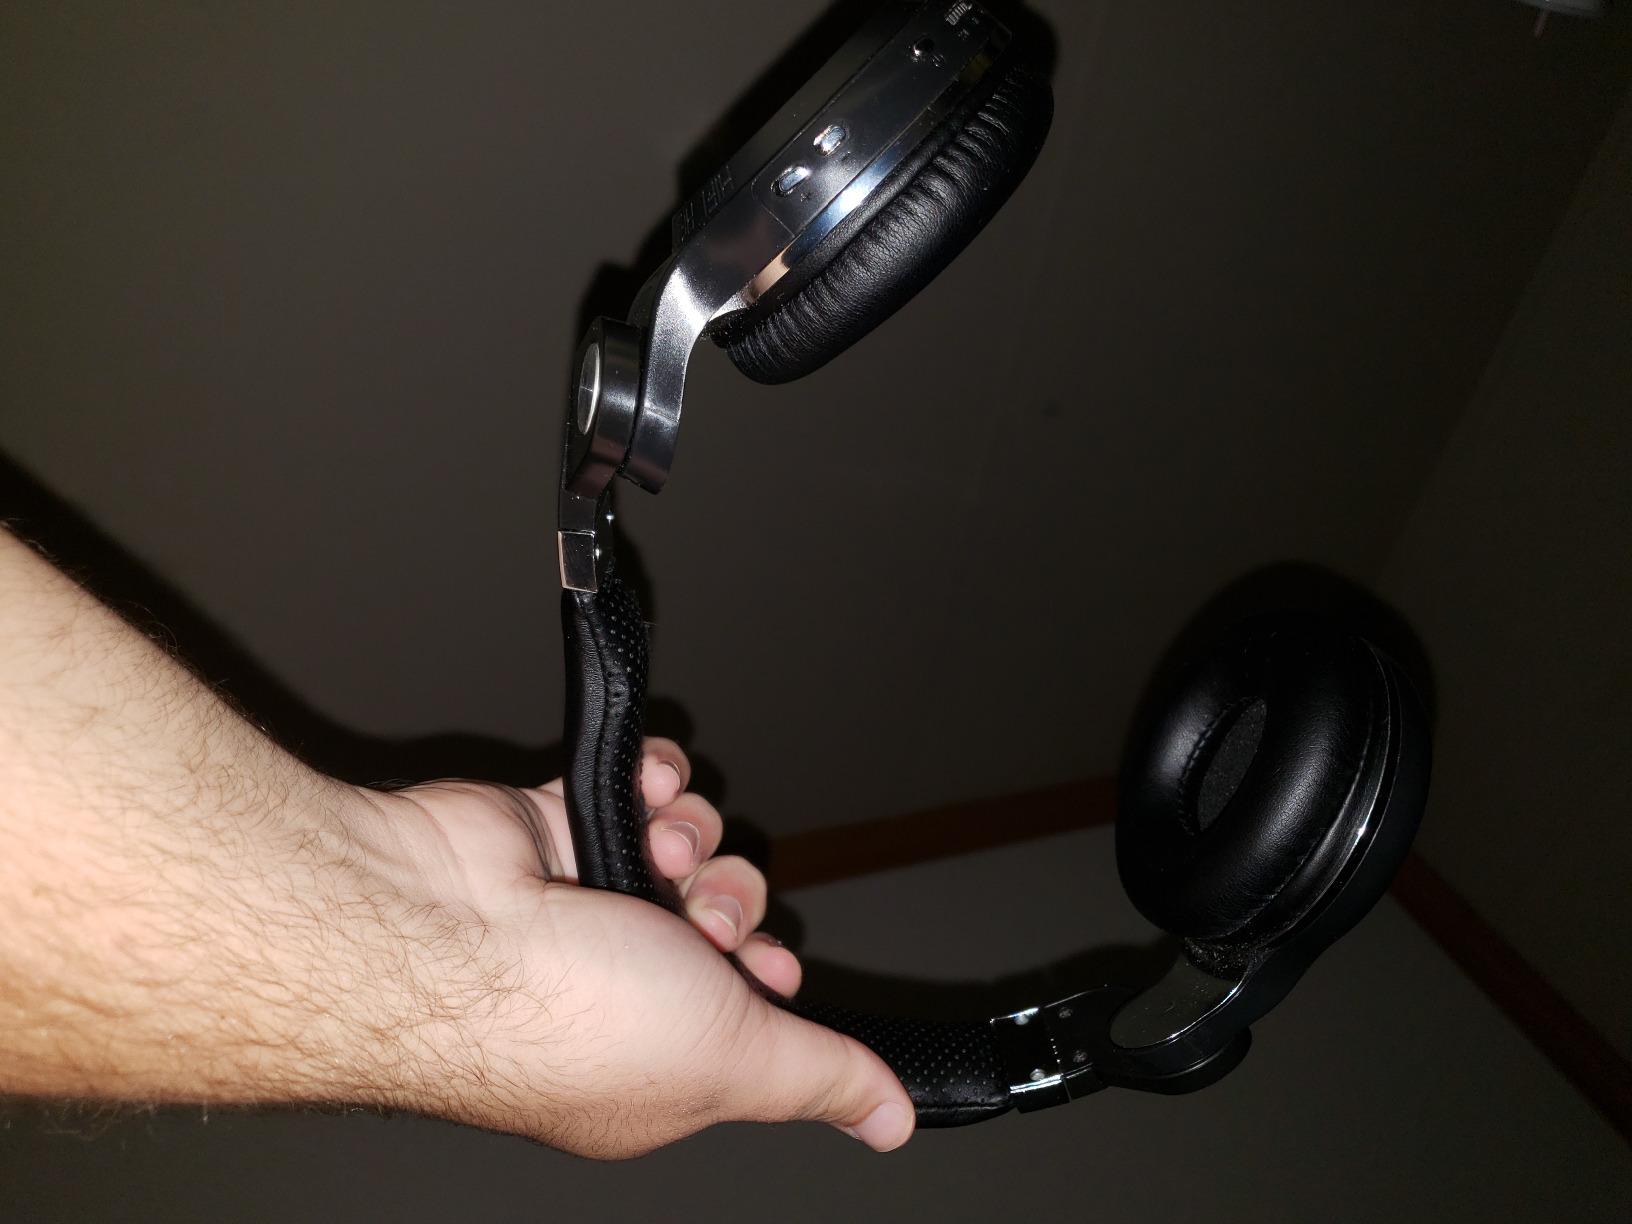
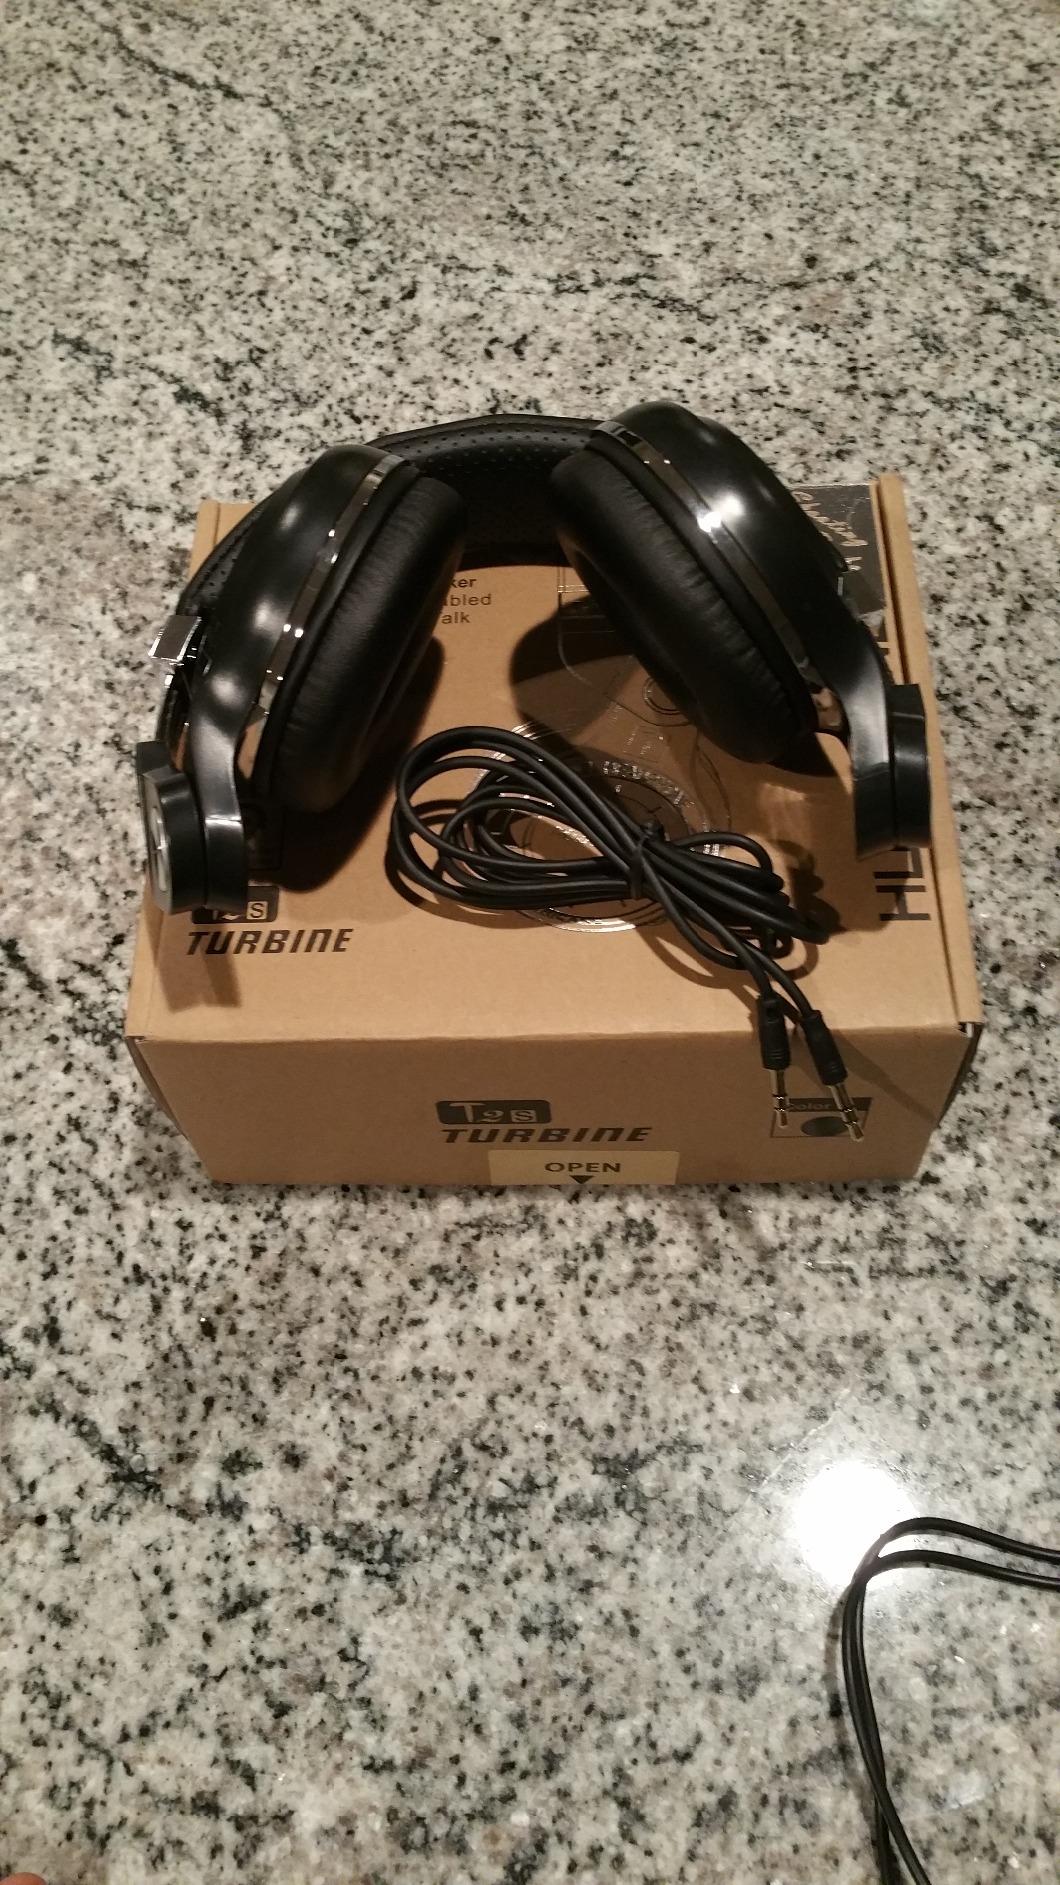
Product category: headphones
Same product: yes